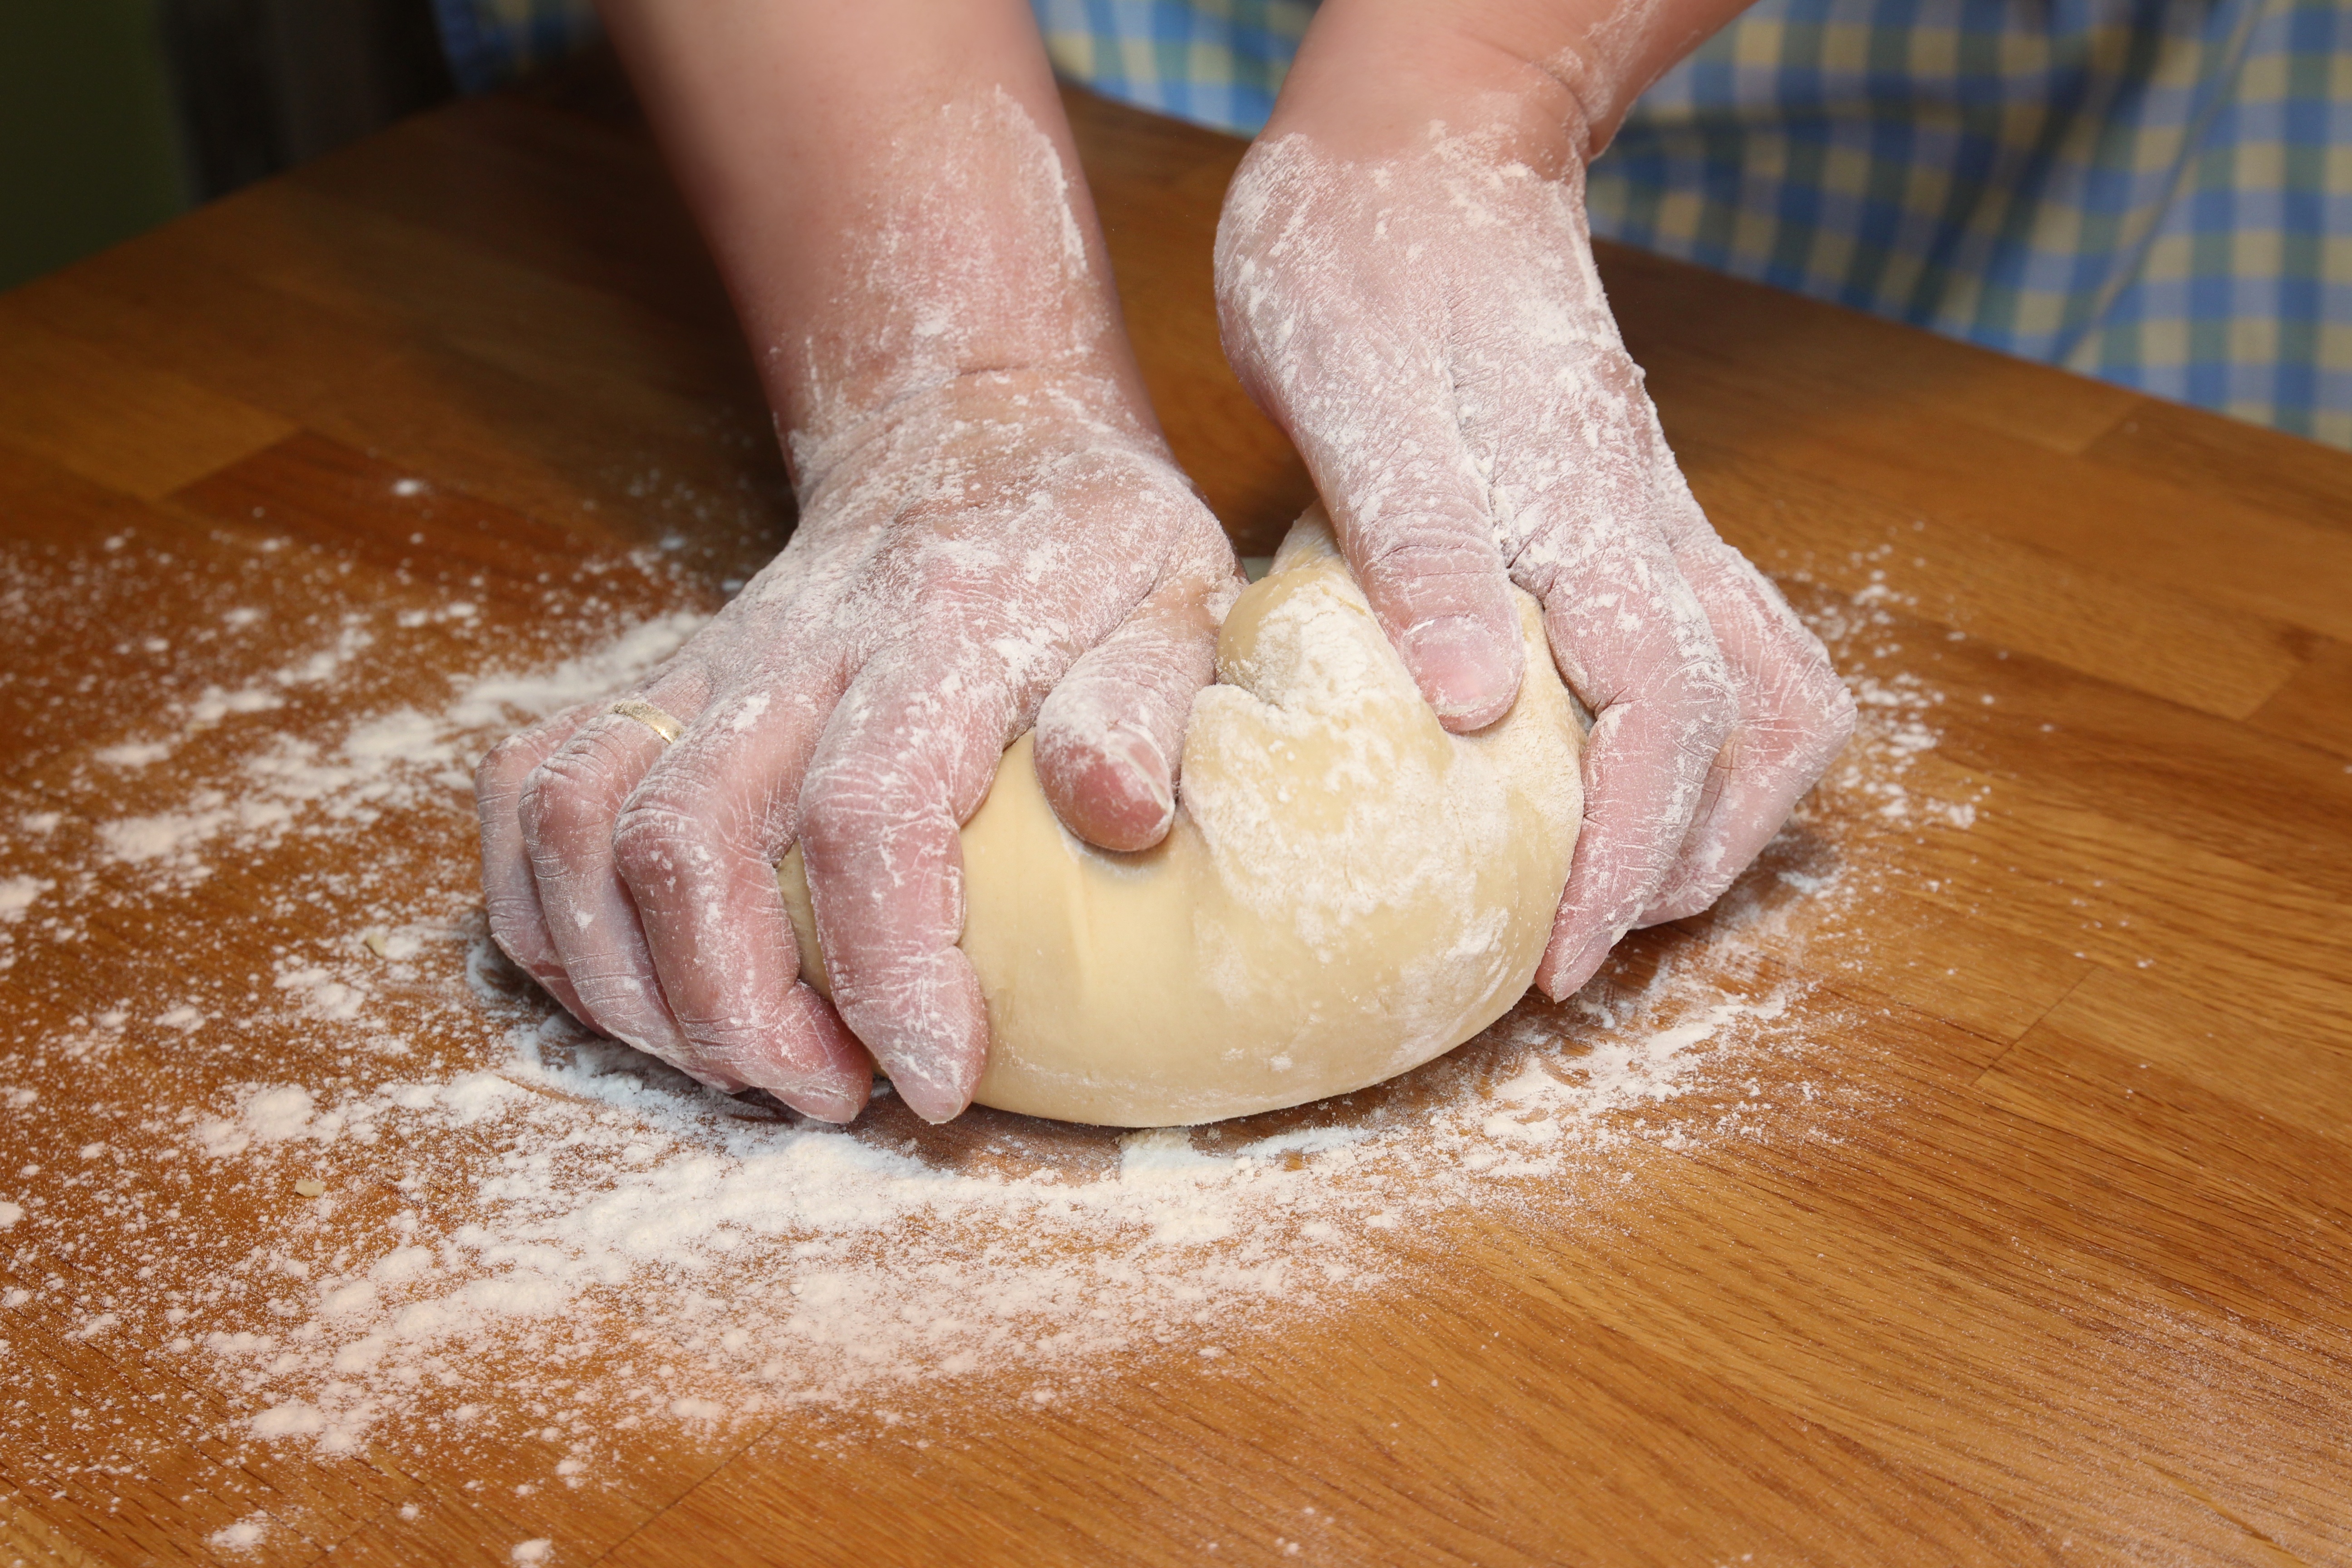
dish, food, cooking, craft, baking, cuisine, dough, bake, icing, hands, hand labor, knead